Temple of the Cross Complex

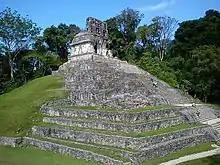
Temple of the Cross

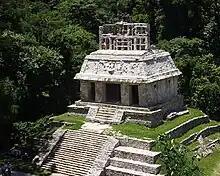
Temple of the Sun

The Temple of the Cross complex was built by Kan-Bahlum who reigned between 684 AD and 702 AD. One purpose of the temple was to house the panels that recorded Kan-Bahlum's ancestral history, his accession and the divine origin of his lineage. In the sanctuaries in the temples there are carved stone tablets to be found, one tablet for each tower containing hieroglyphic information about the purpose of each temple. They also contain information about the Palenque triad of gods (GI, GII, and GIII) and their right to leadership.